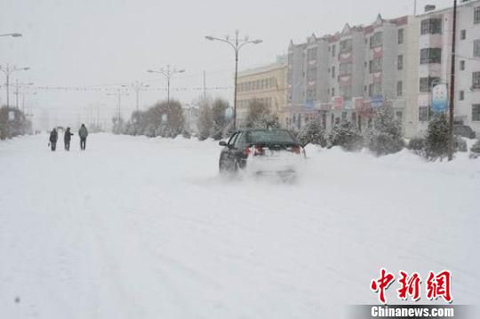
Weather: snow or frosty